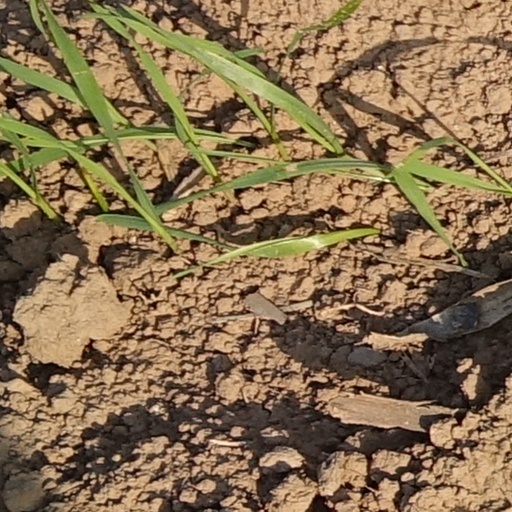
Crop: wheat